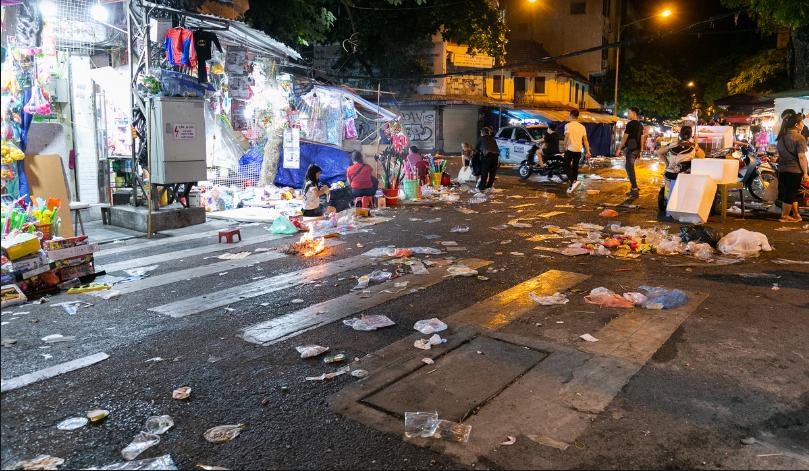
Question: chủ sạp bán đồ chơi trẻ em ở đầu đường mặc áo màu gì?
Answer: màu đỏ